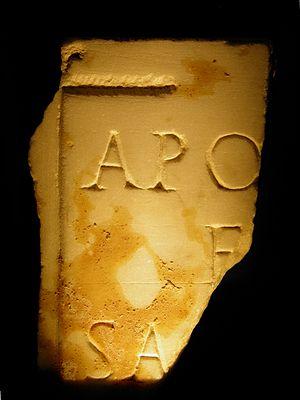
Le site archéologique de Grand se situe dans le village de Grand et alentour, dans le département français des Vosges en région Grand Est.